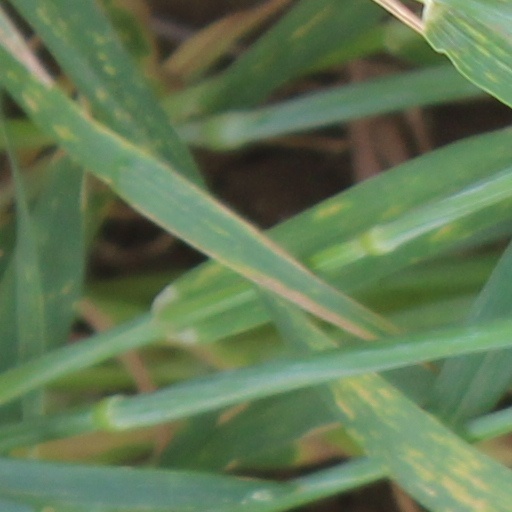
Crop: wheat